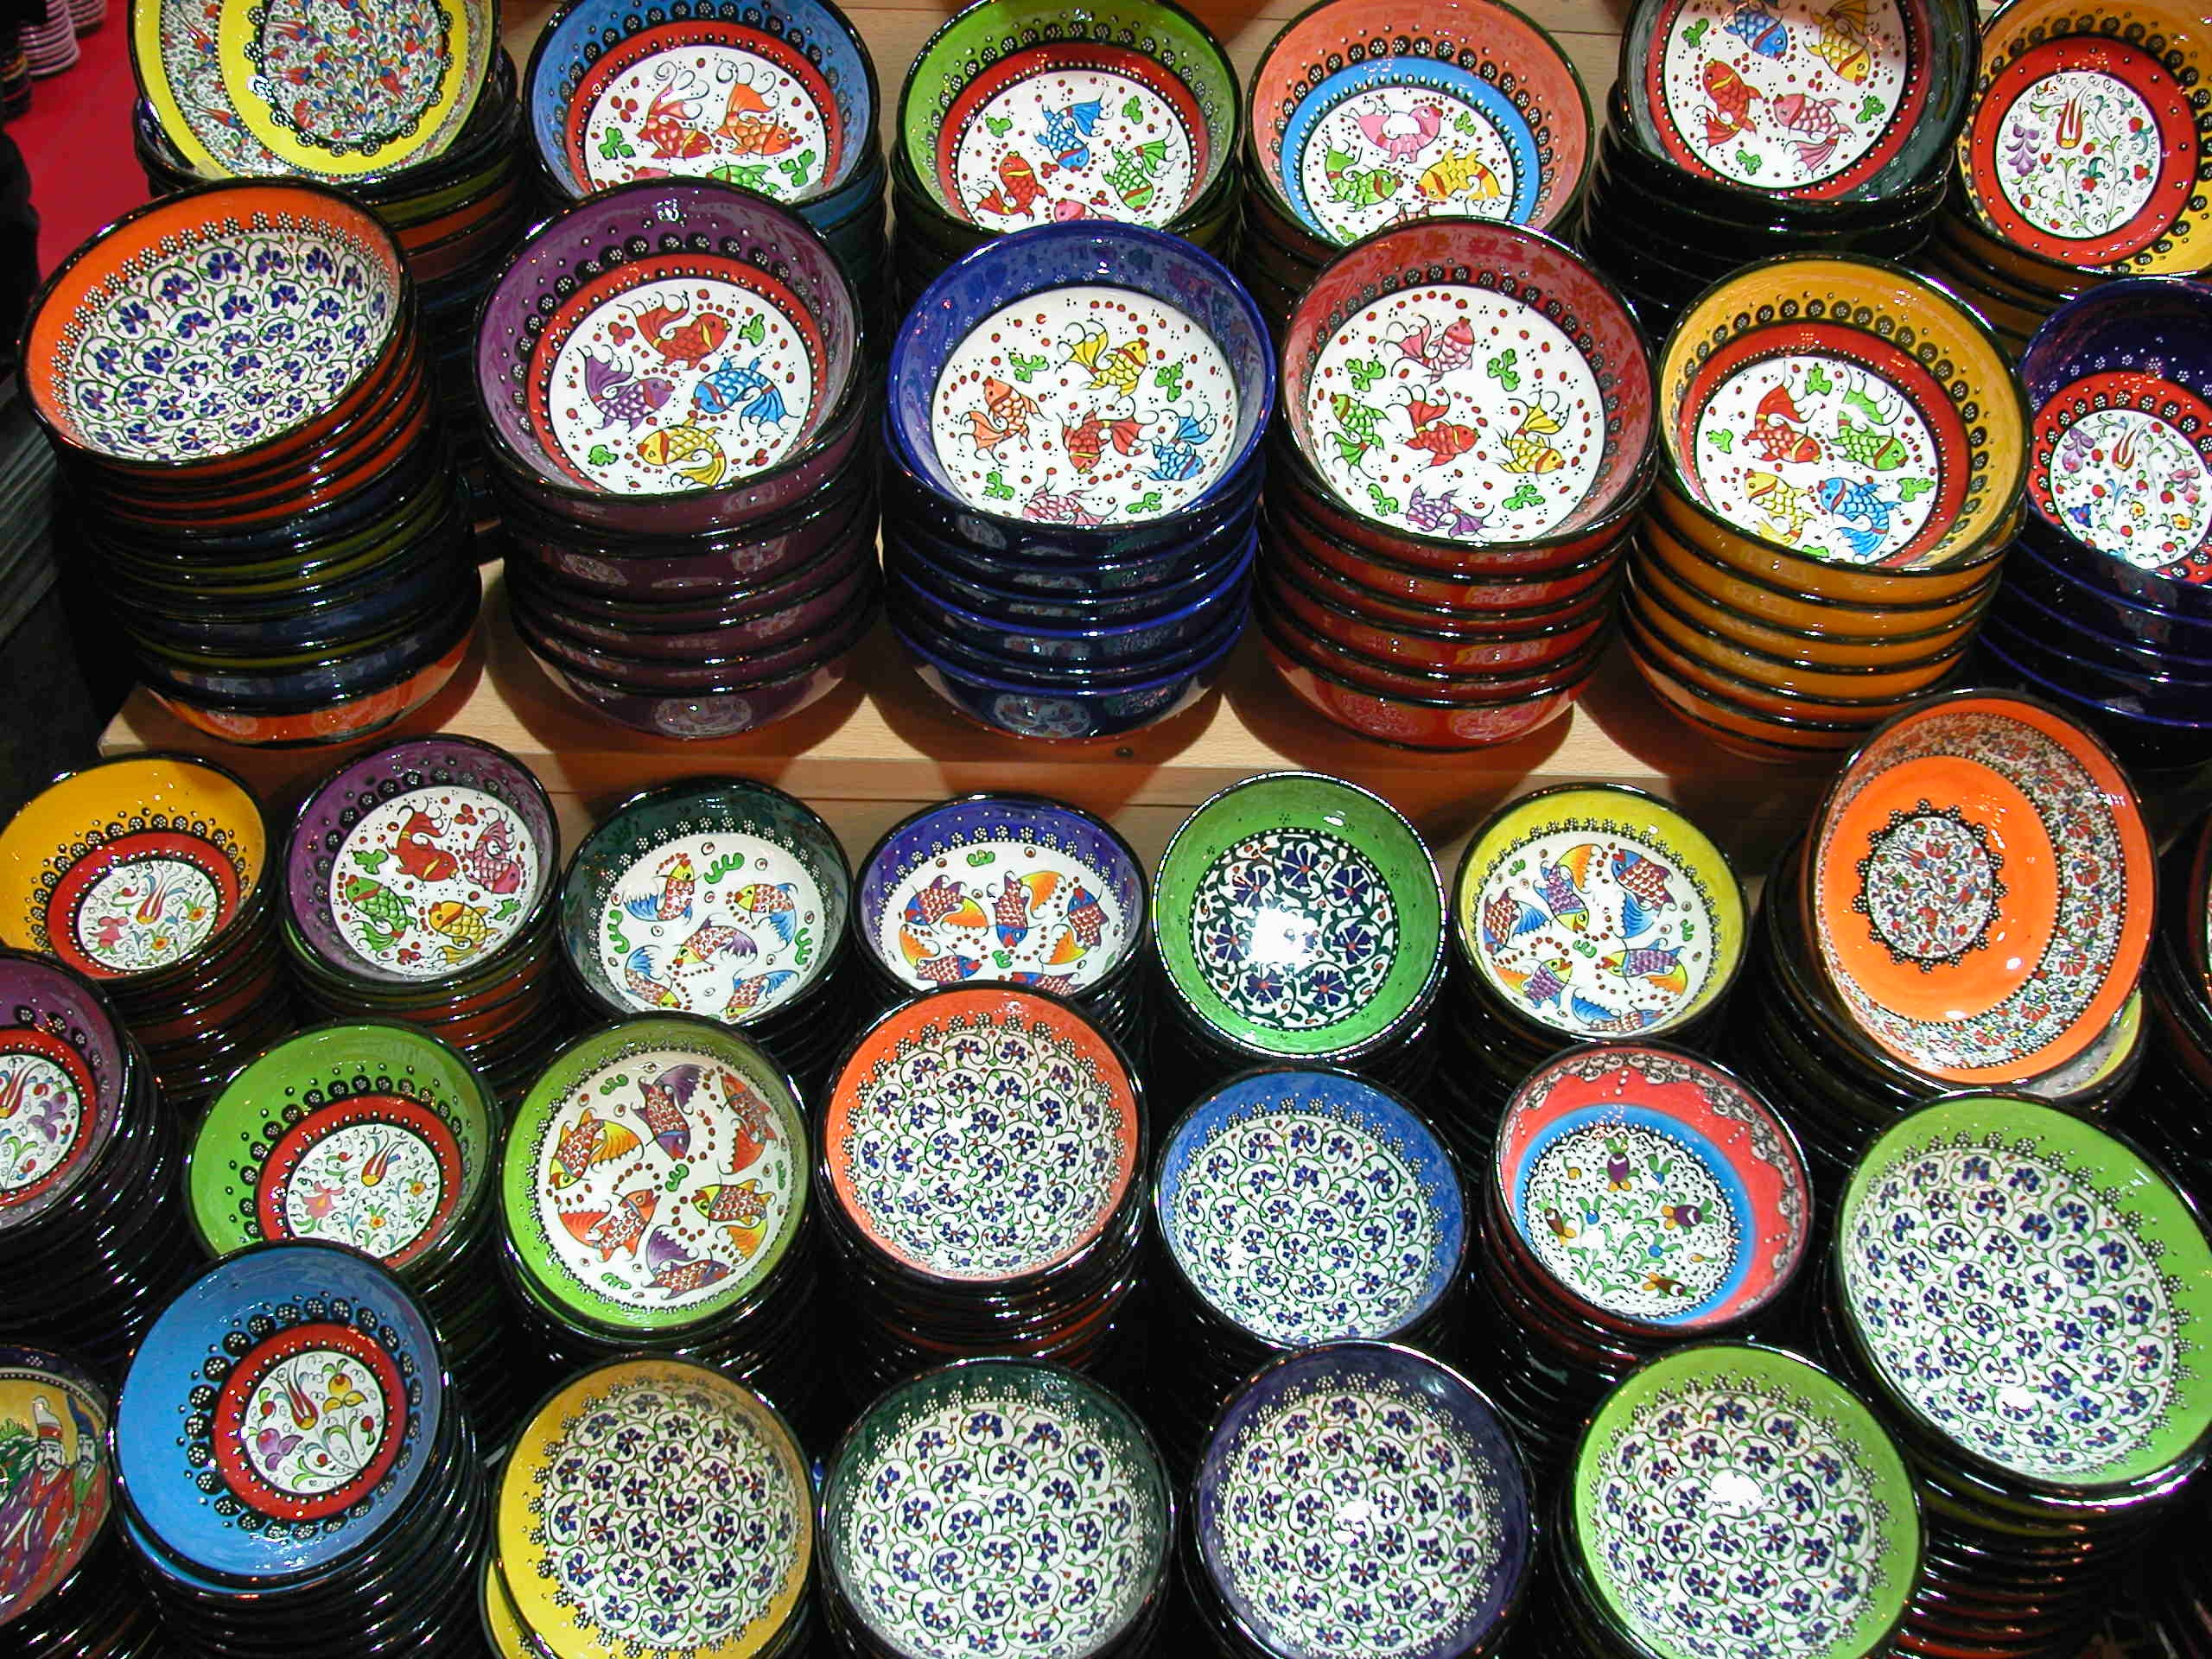
food, plate, market, dessert, turkey